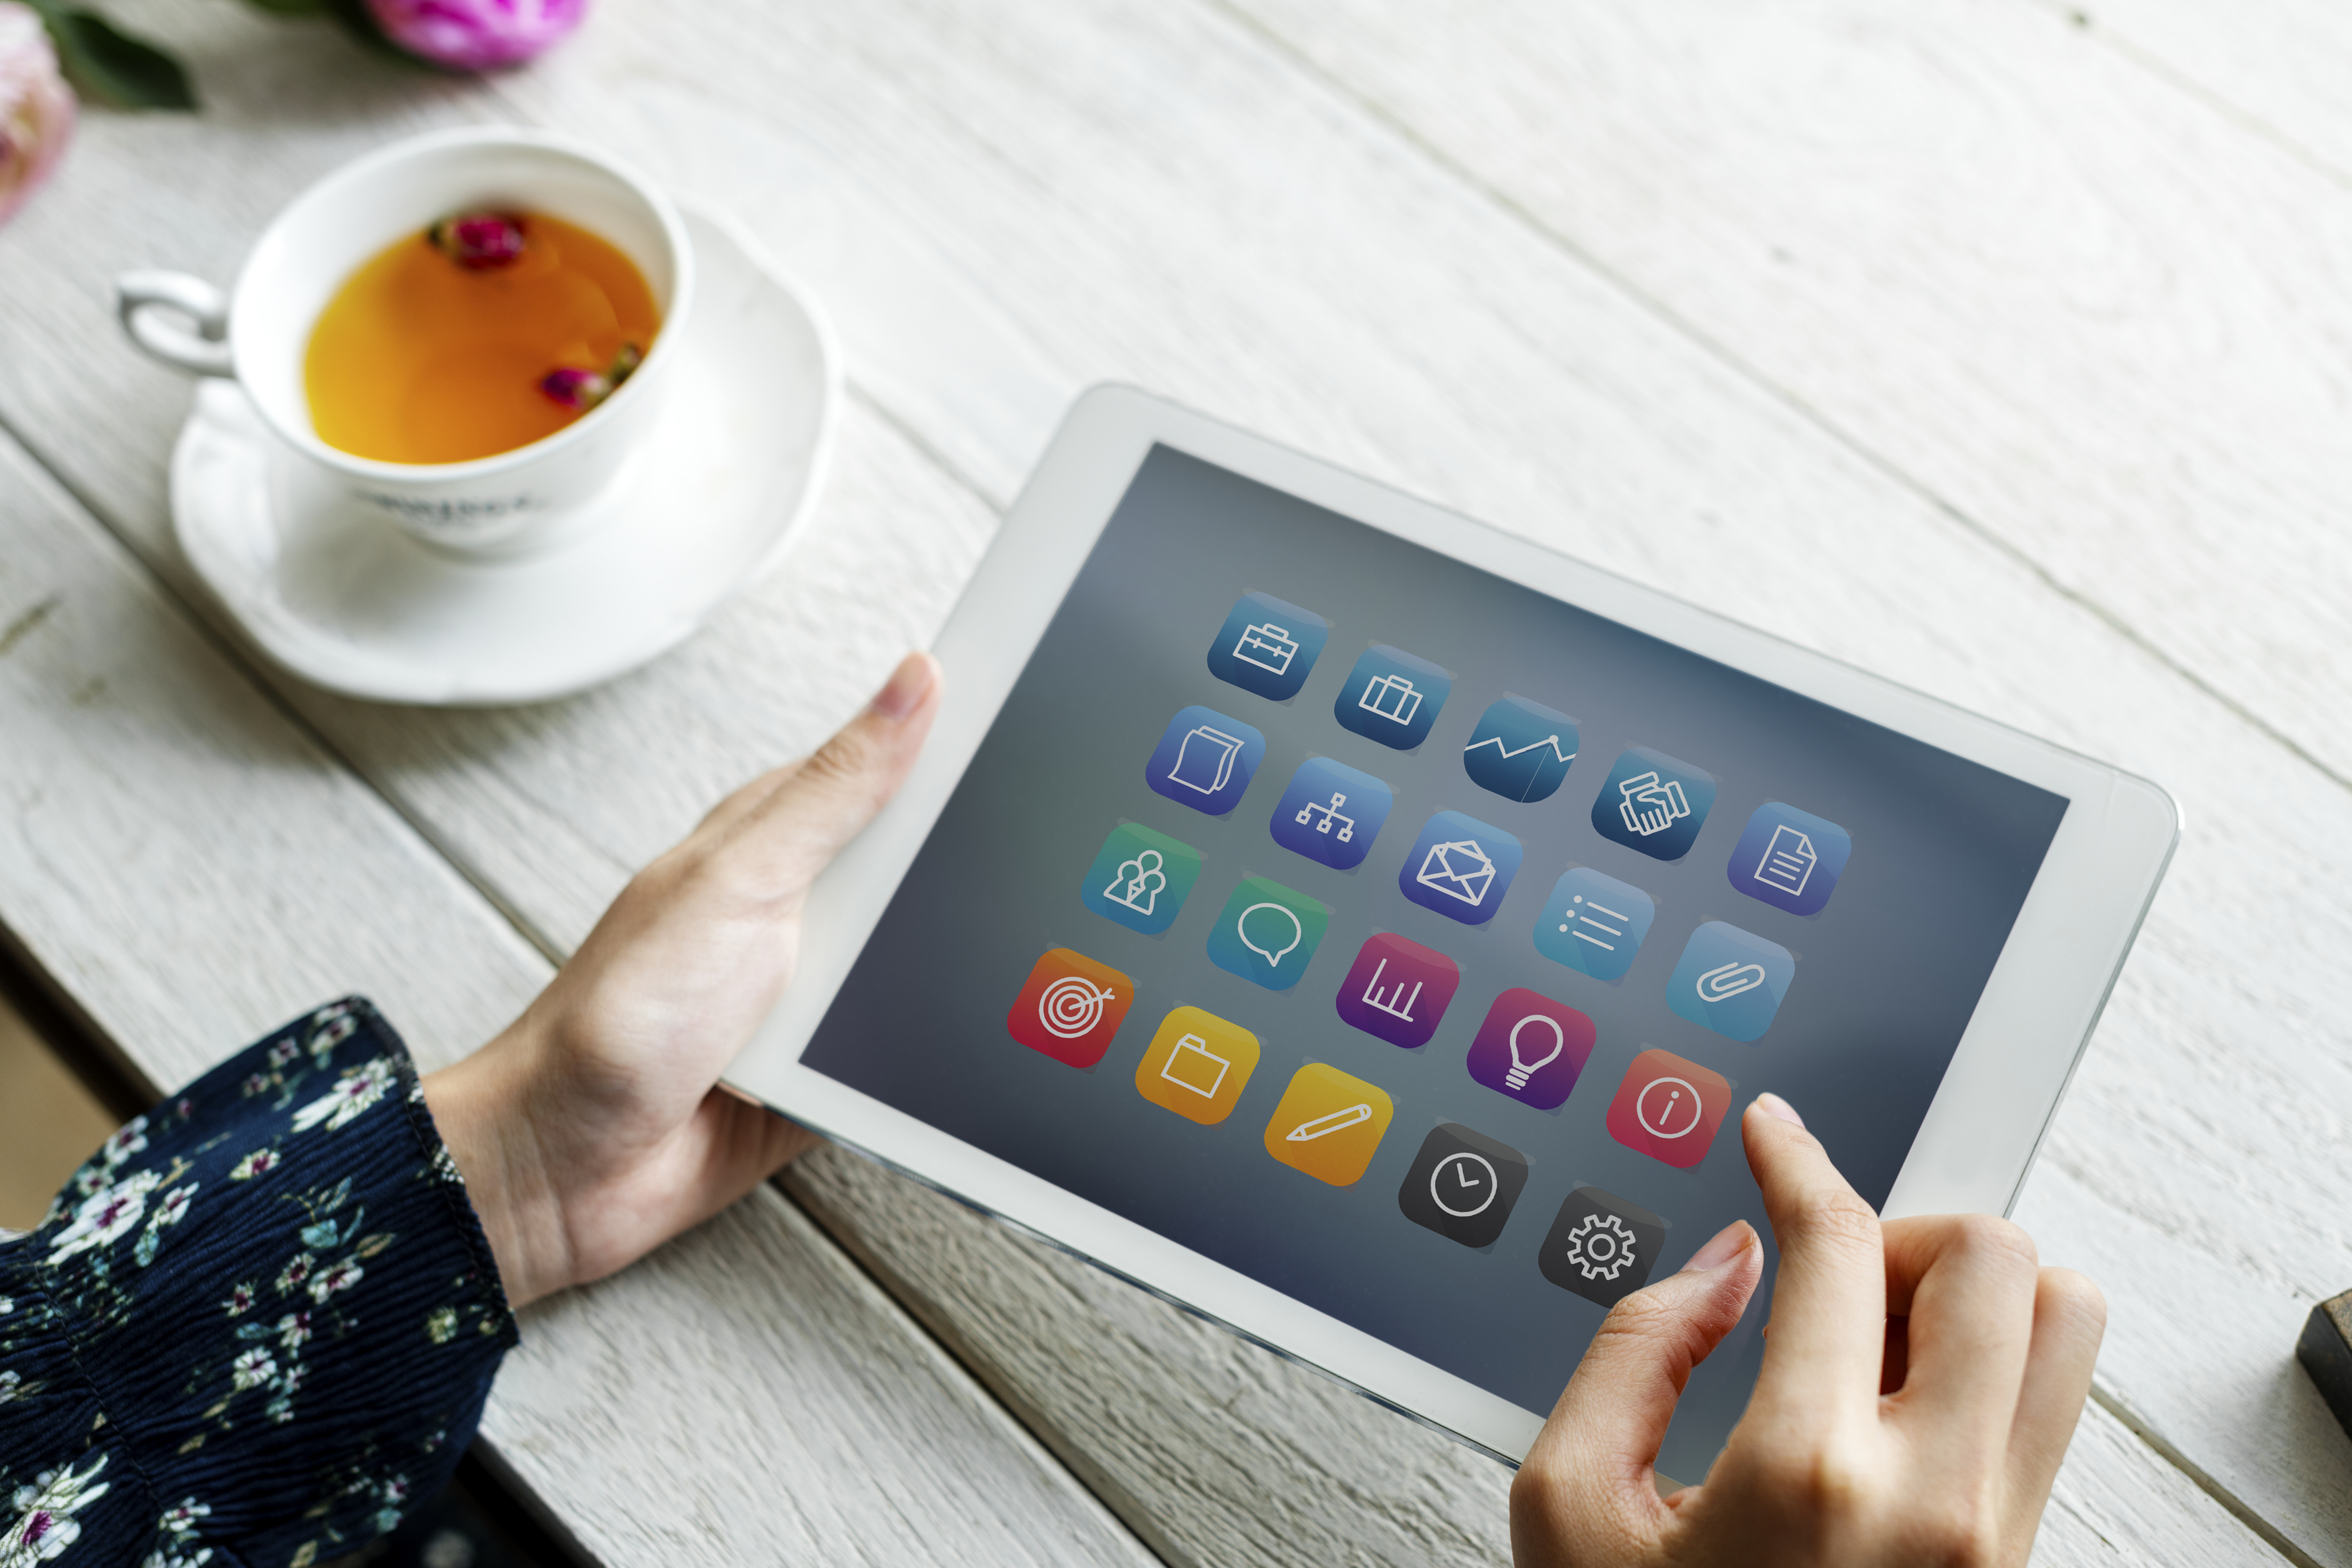
background, beverage, blog, blogger, browsing, cafe, chilling, communication, connection, cup, device, digital, drink, female, feminine, hand, hot drink, icon, internet, lifestyle, media, minimal, network, organic, person, tablet, tea, technology, texture, using, wireless, woman, wooden, wooden table, work, working, workspace, ipad, gadget, tablet computer, electronic device, calculator, finger, table, smartphone, communication device